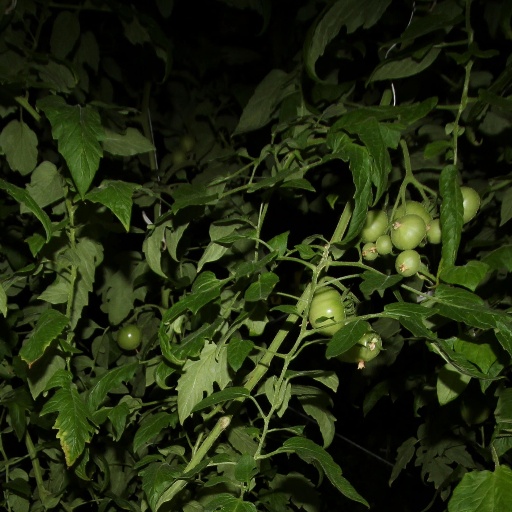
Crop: tomato